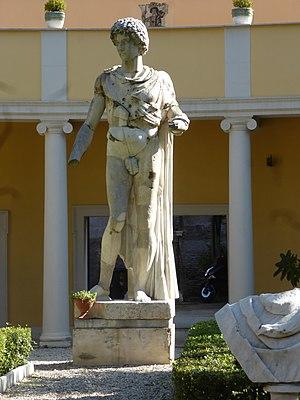
La villa Giustiniani au Latran, aussi appelée la "villa Massimo", du nom des propriétaires successifs, est une villa XVIIᵉ siècle située à Rome.